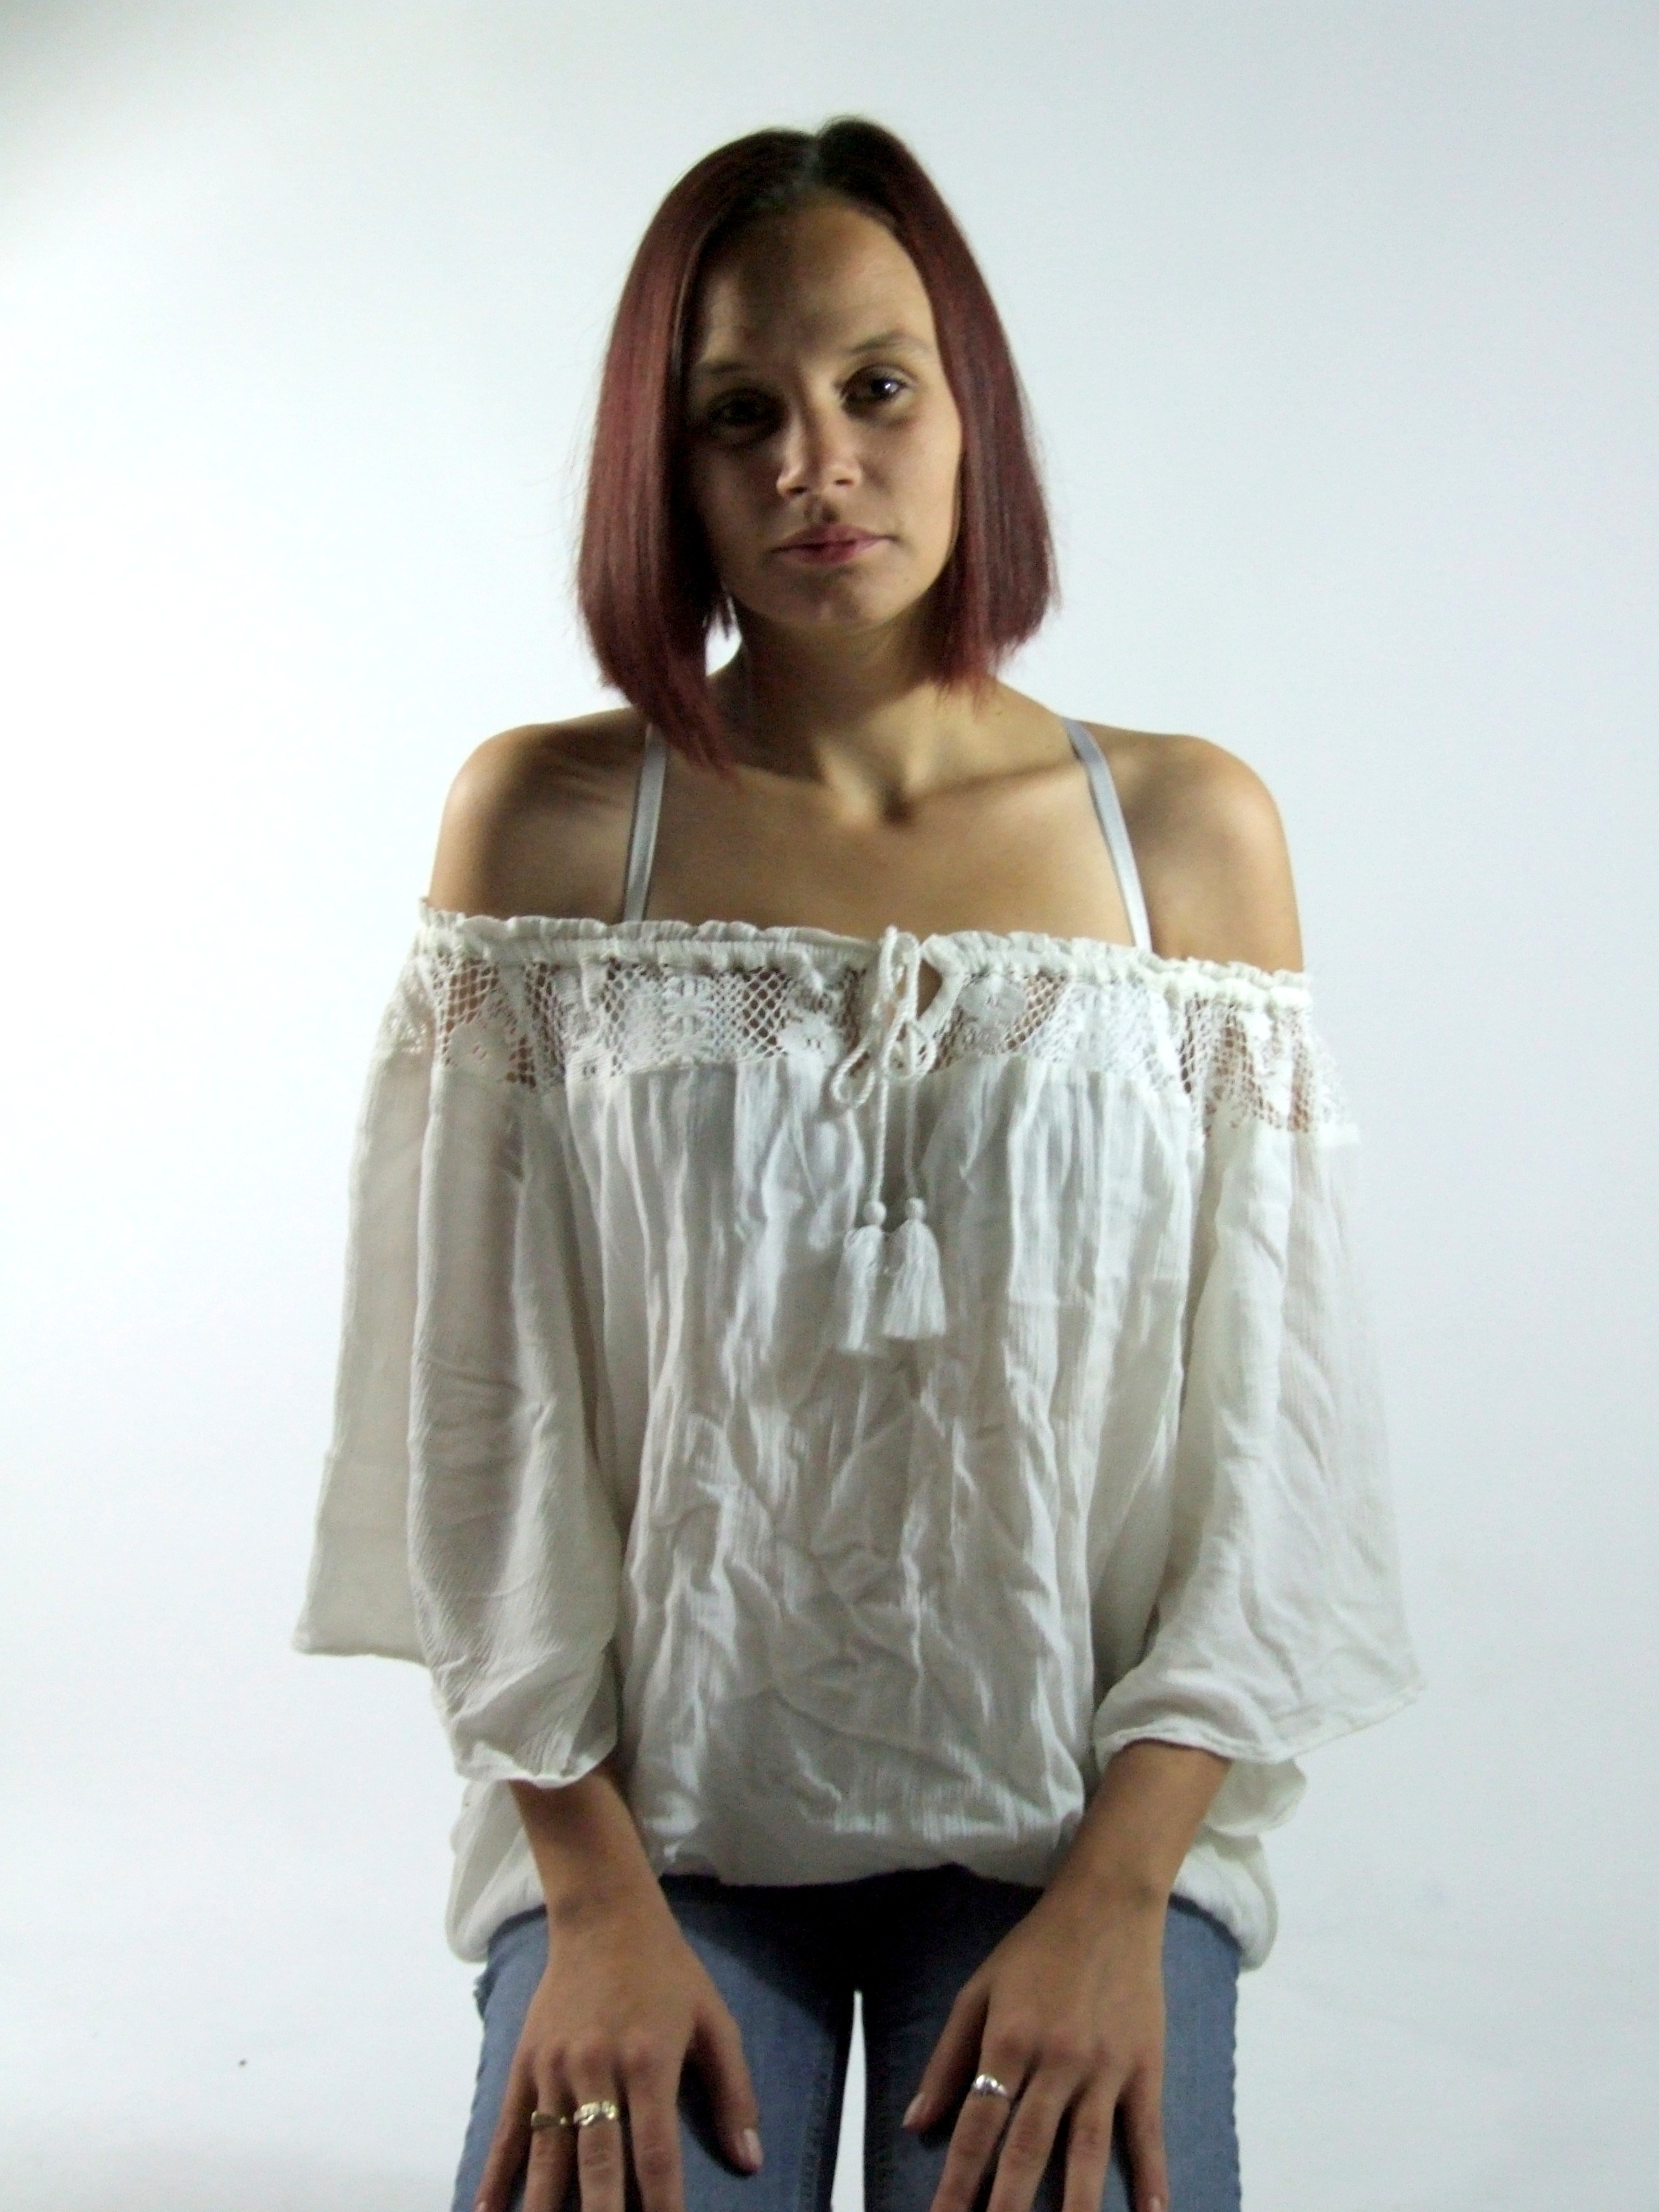
woman, model, spring, studio, fashion, clothing, outerwear, shirt, long hair, collar, textile, dress, neck, beautiful women, attractive, gown, blouse, abdomen, sleeve, photo shoot, model woman, woman portrait, cocktail dress